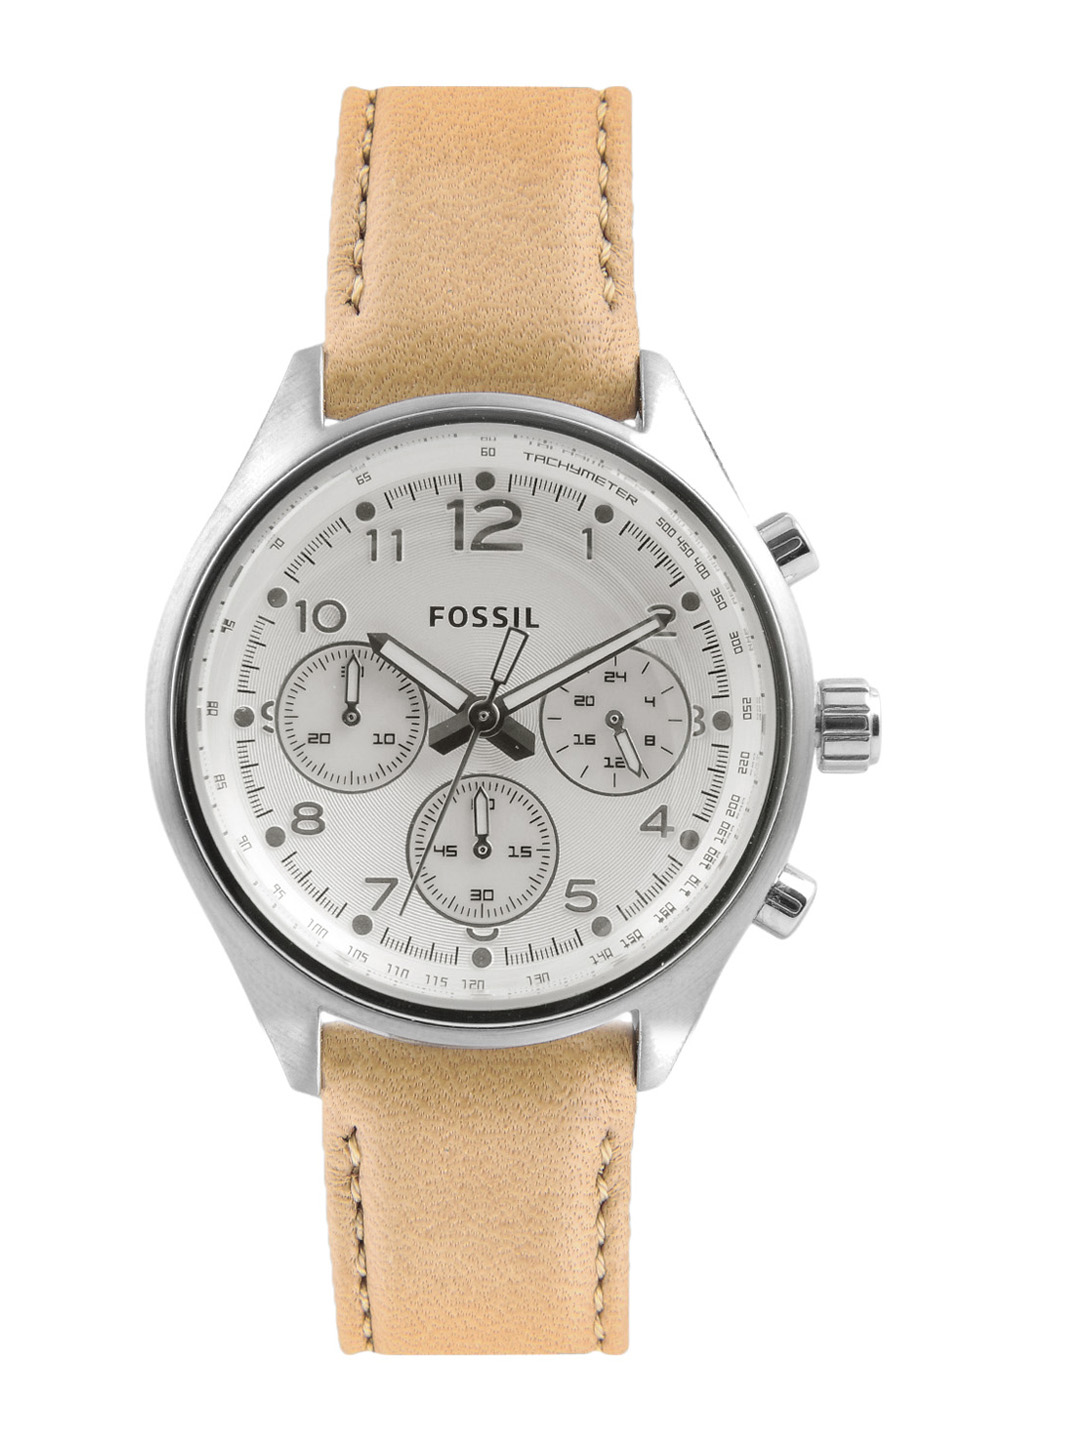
Fossil Women White Dial Chronograph Watch CH2824
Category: Accessories / Watches / Watches
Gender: Women
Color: White
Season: Winter 2016
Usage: Casual